Pedro Mendes (footballer, born 1979)

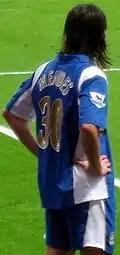
Mendes playing for Portsmouth

Mendes joined Portsmouth on 12 January 2006 in a combined deal that included Sean Davis and Noé Pamarot for a fee of £7.5 million. He became a pivotal player and goal scorer in the club's fight to avoid relegation. Mendes made his Portsmouth debut in a Premier League match against Everton on 14 January. His first and second goals earned him a place in Portsmouth folklore as they came in a crucial match against Manchester City on 11 March. Both goals were 25-yard shots, the first to give Portsmouth the lead on the hour mark and the second, in the 93rd minute, gave the club a 2–1 win.